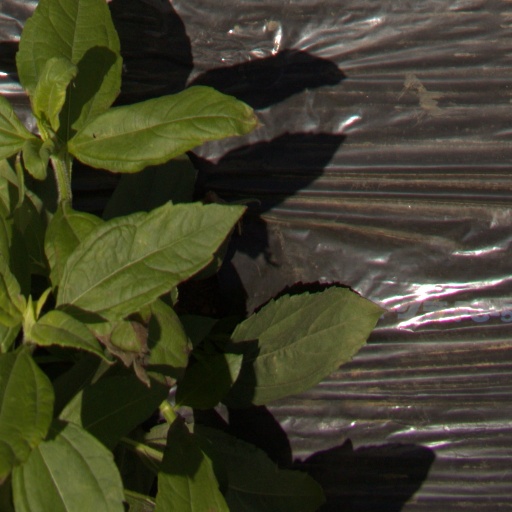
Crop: Jerusalem artichoke